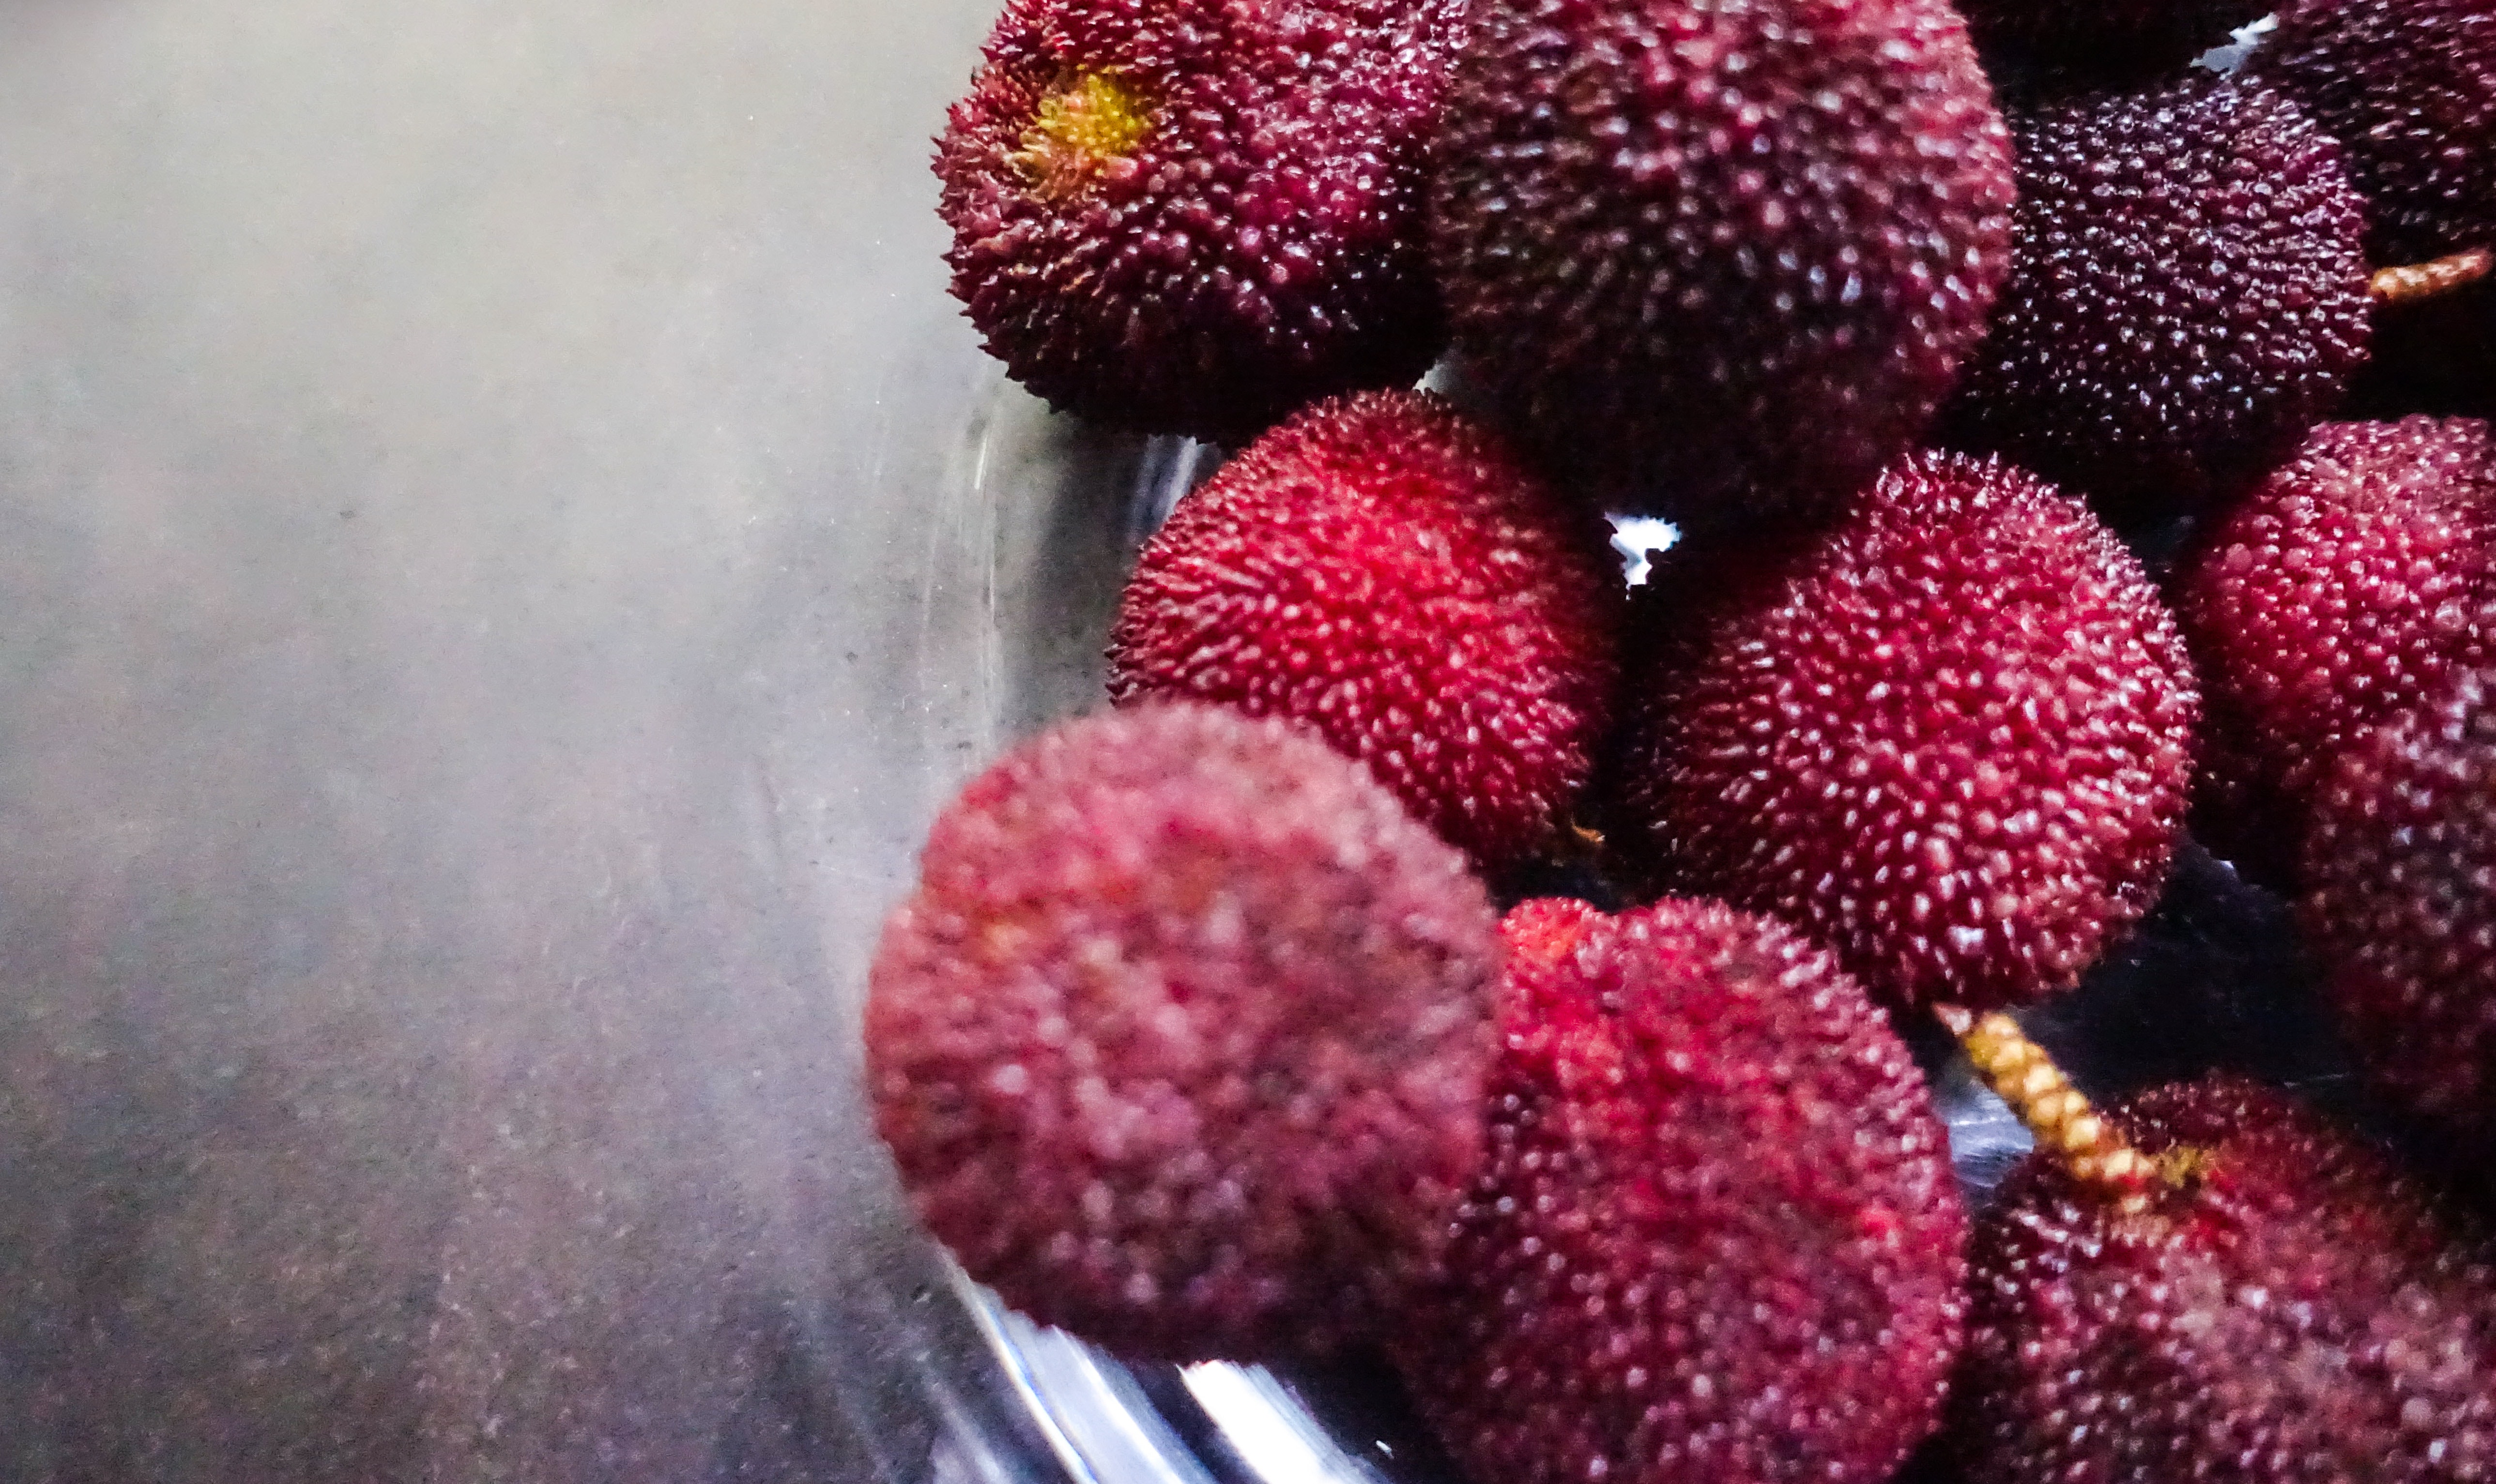
Soapberry family, fruit, plant, lychee, Pulasan, berry, myrica rubra, food, seedless fruit, flowering plant, frutti di bosco, produce